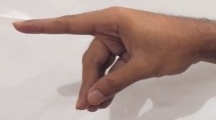
ASL sign: P